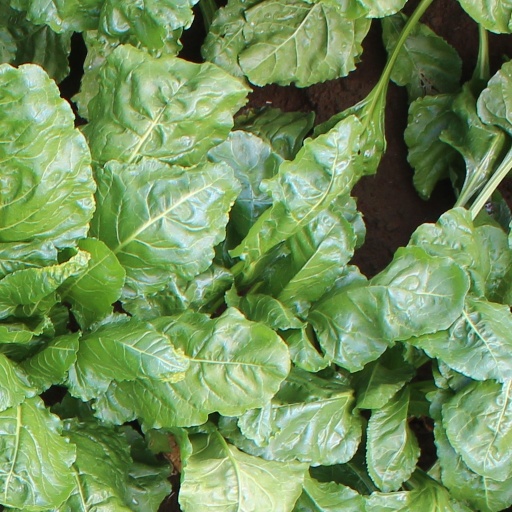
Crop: sugar beet